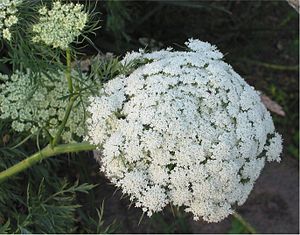
Havegulerod
Havegulerod eller markgulerod er en meget gammel kulturplante, der oprindeligt stammer fra Lilleasien. Havegulerod opfattes som en underart til vild gulerod. Den adskiller sig fra denne ved sin opsvulmede, orange pælerod. Navnet skrives ofte have-gulerod.